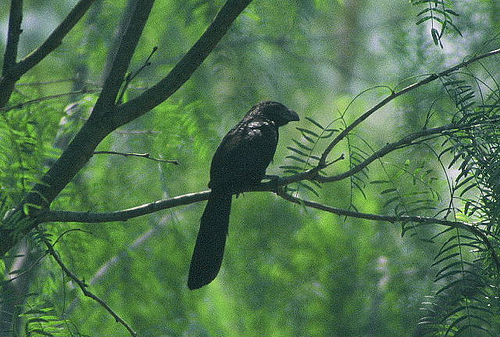
the bird has a black crown, belly, wings, the color covers its entire body.
the bird has a black belly, wings and a black tail.
this bird is black in color with a broad tail longer in length compared to the rest of its body.
this bird is black in color with a black beak, and black eye rings.
a black bird with a large, broad tail and a broad bill.
a completly black bird, with a rounded bill, and long tail.
this bird is black in color, with a curved black beak.
this bird is entirely black with a wide retrices and large top bill.
this all black bird has a long tail and a medium sized black bill.
a medium sized black bird, with a tail that is large for its body.
Species: Groove Billed Ani